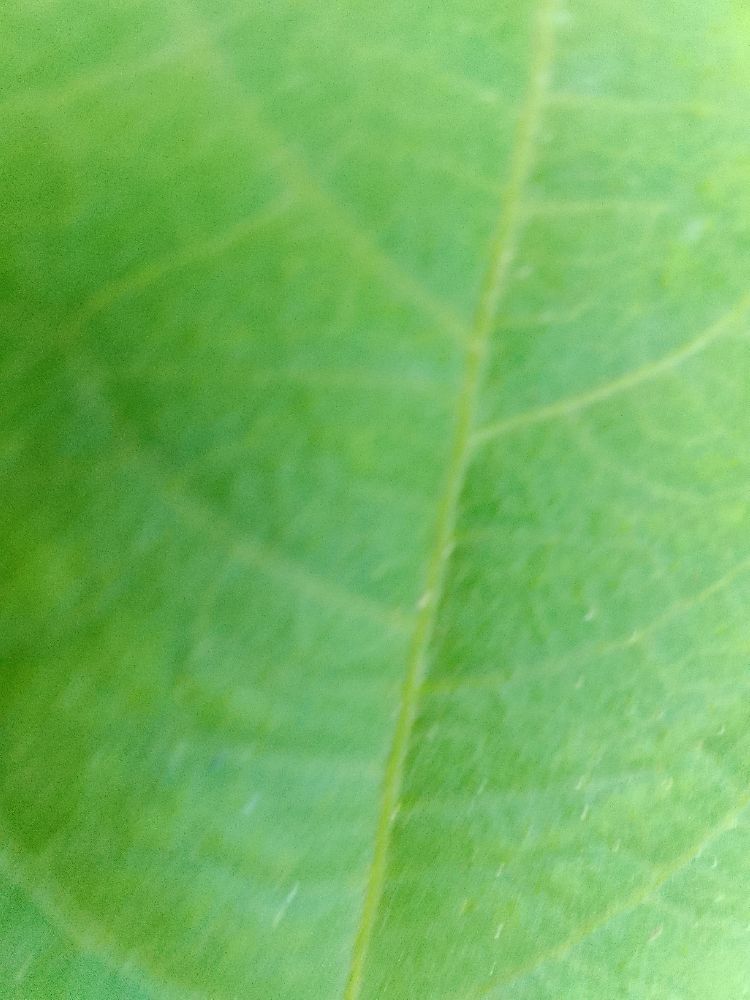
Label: healthy